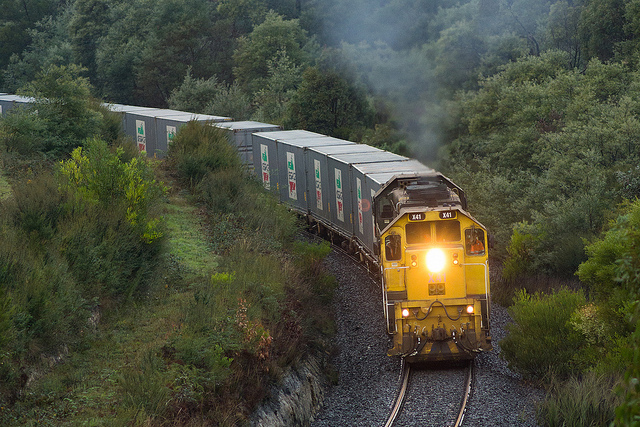
A yellow train engine with various grey train cars behind it.

A train is coming down the tracks with its light shining bright.

A train goes around a corner in the trees.

The view of a train as it travels down the tracks during dust.

A train traveling through a rural wilderness with lots of trees.